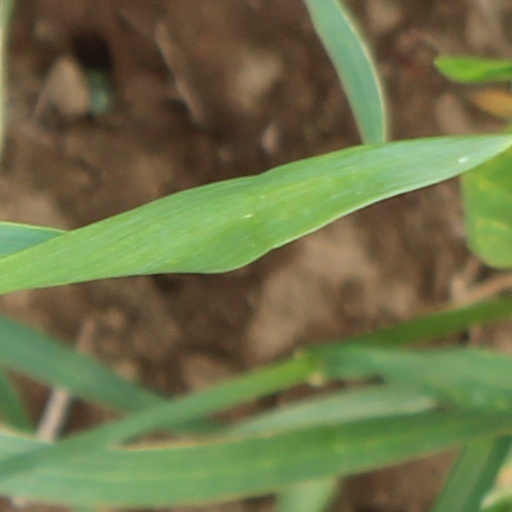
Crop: wheat